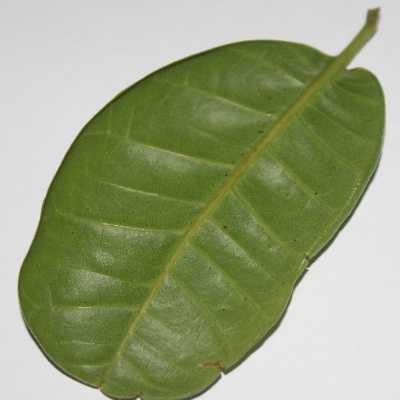
Crop: Cashew
Condition: anthracnose